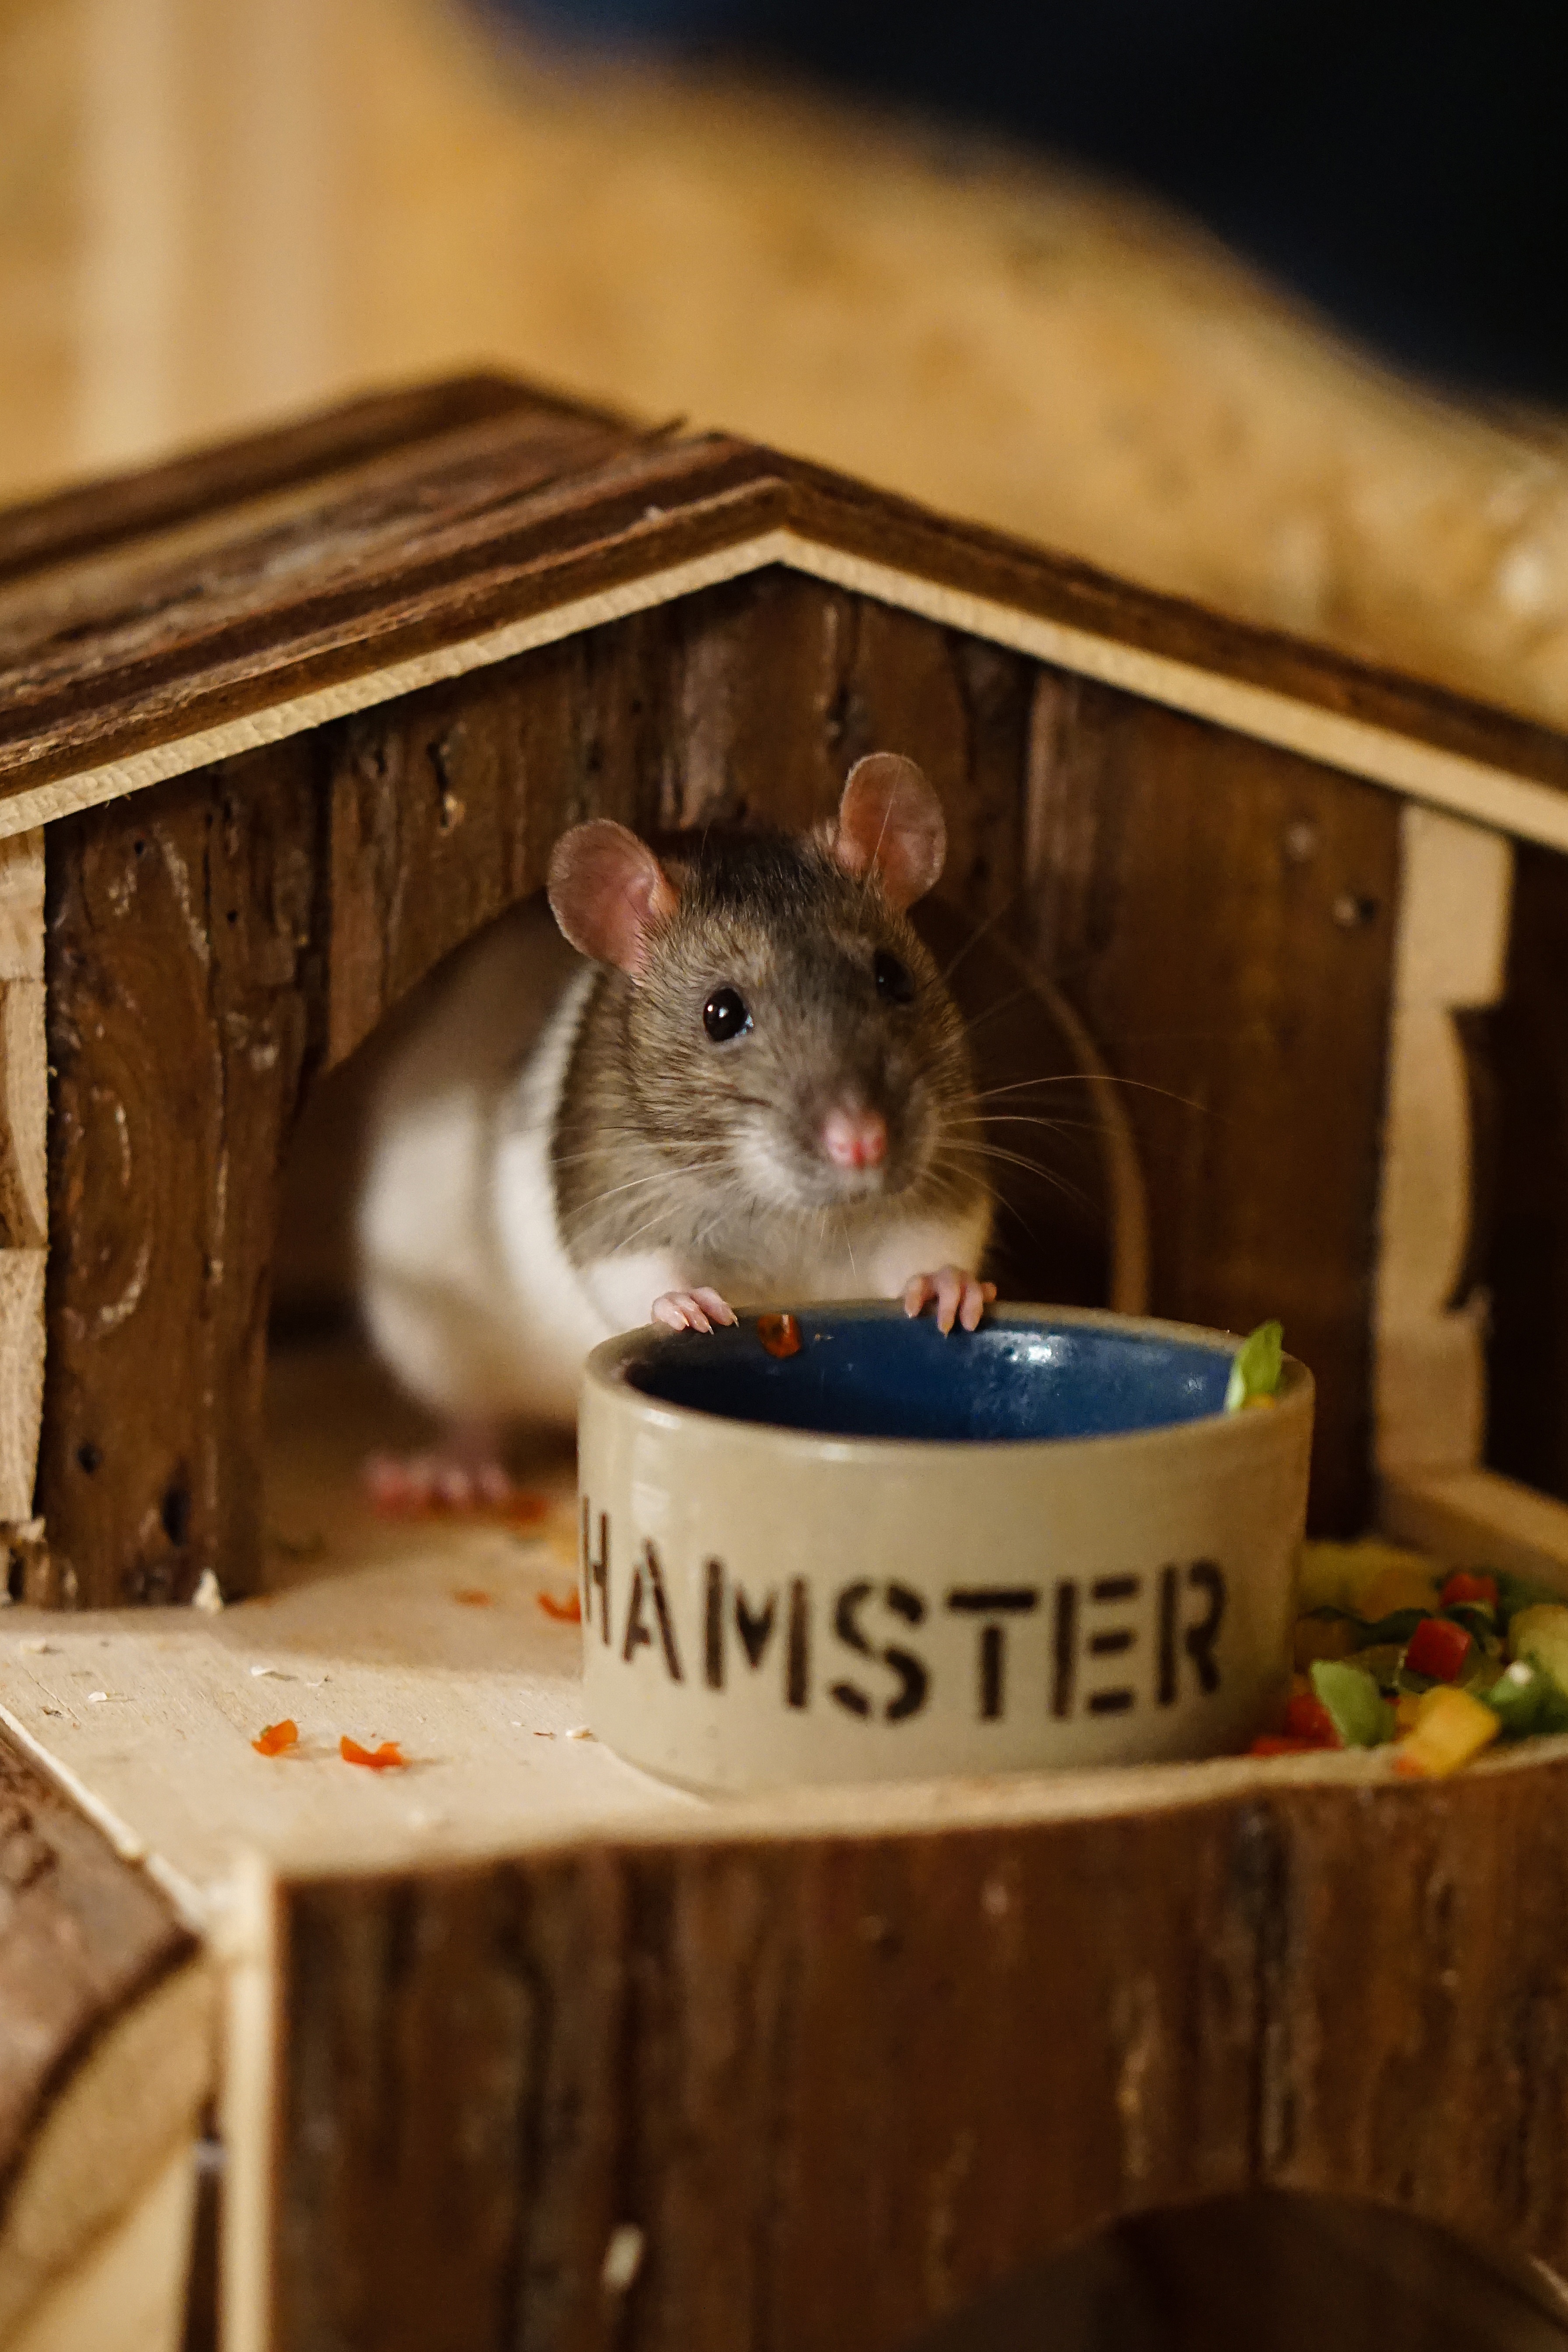
hair, sweet, mouse, home, animal, cute, pet, fur, bowl, fluffy, small, mammal, close, eat, hamster, rodent, rat, face, whiskers, furry, ears, head, vertebrate, nager, pest, attention, smart, dear, animal portrait, color rats, handzahm, animals of lovers of, baby rats, gerbil, muroidea, muridae